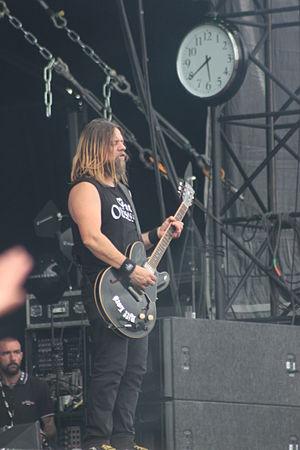
Pepper Keenan, Down, fr:Hellfest 2013, Fr-44-Clisson.
Pepper J. Keenan est né le 8 mai 1967 à Oxford dans le Mississippi mais vit à La Nouvelle-Orléans. Il est le guitariste et chanteur du groupe de heavy metal Corrosion of Conformity ainsi que guitariste du groupe Down qui comprend aussi entre autres Phil Anselmo ainsi que Kirk Windstein